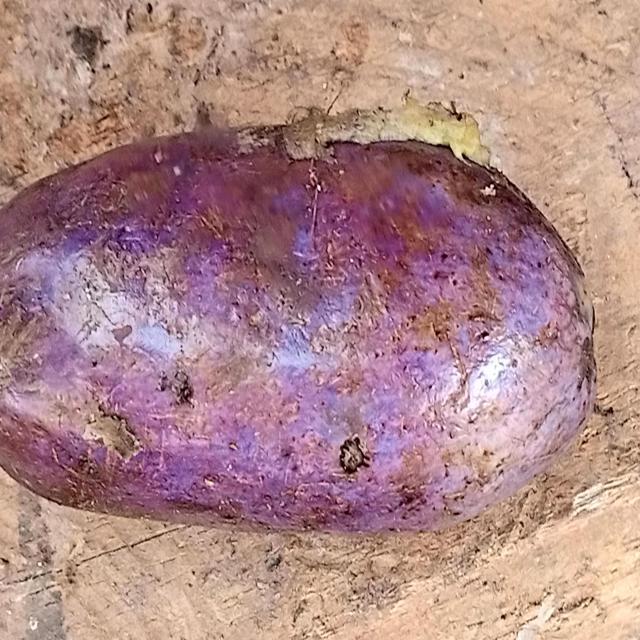
Plum grade: unaffected